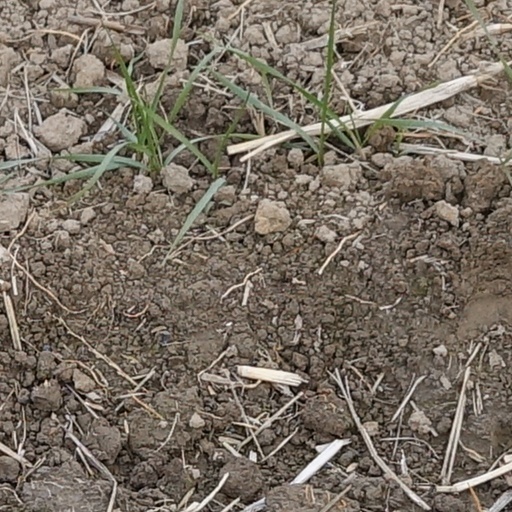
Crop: wheat